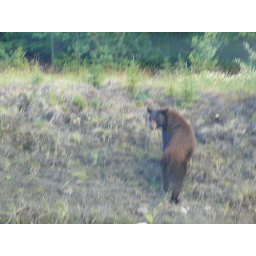
Big black bear in British Columbia: On way to Skagway, Alaska